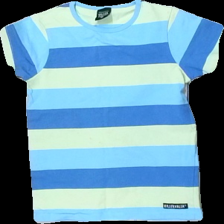
View: front
Type: T-shirt
Category: Children
Brand: Not in the list
Brand text on label: Viller Valla
Colors: Blue, Yellow
Material: 100% cotton
Pattern: Striped
Cut: Regular, C-collar
Size: 122
Season: All
Stains: Minor
Damage: stained
Damage location: middle center
Damage 2: crooked seam
Damage 2 location: bottom right
Price range: <50
Recommended usage: Recycle
Comment: washed out